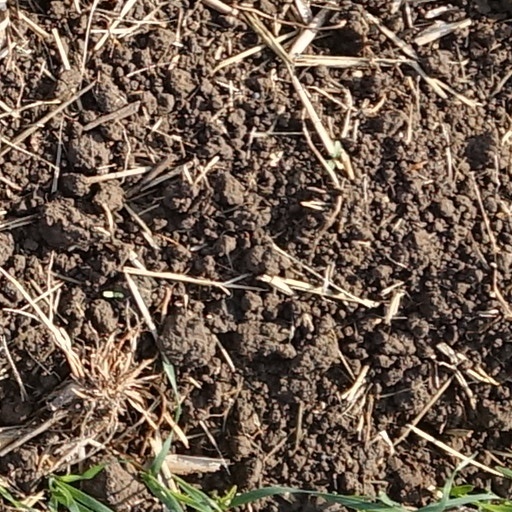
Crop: wheat